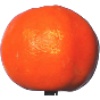
Label: Clementine 1